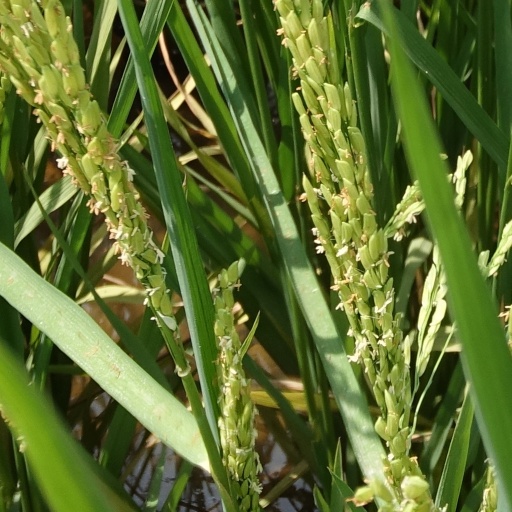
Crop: rice